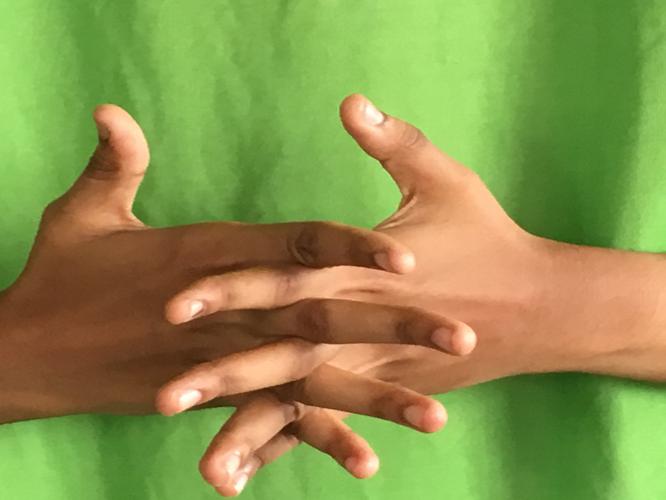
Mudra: Karkatta
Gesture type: double_hand